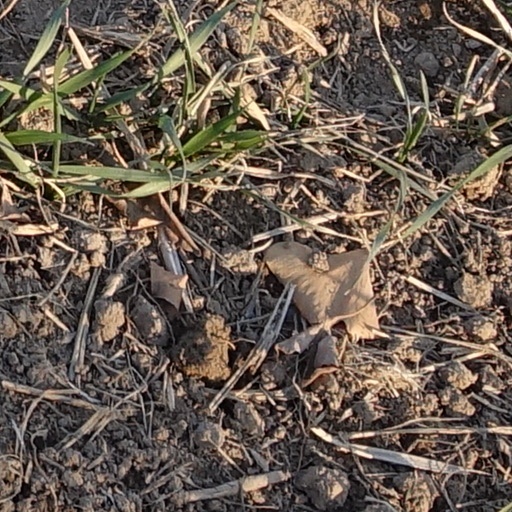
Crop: wheat